Steph Catley

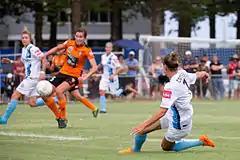
Catley during a Melbourne City match against Brisbane Roar, December 2015

On 17 September 2015, newly created Melbourne City announced they had signed Catley on a loan agreement for the 2015–16 W-League season. Catley was a starting defender in all 13 matches she played. Melbourne City finished in first place during their inaugural season with an undefeated record. During the semifinal match on 25 January 2016, Catley scored the fourth penalty for Melbourne City in a penalty shootout win against the Brisbane Roar earning a berth to the 2016 W-League Grand Final. Melbourne City won the Grand Final 4–1 against Sydney FC.